Sergey Muromtsev

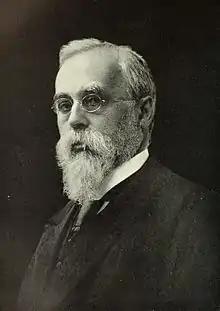
Muromtsev before 1906

Sergei Andreevich Muromtsev (5 October [O.S. 23 September] 1850 – 4 October 1910) was a Russian lawyer and politician, and chairman of the First Imperial Duma in 1906.